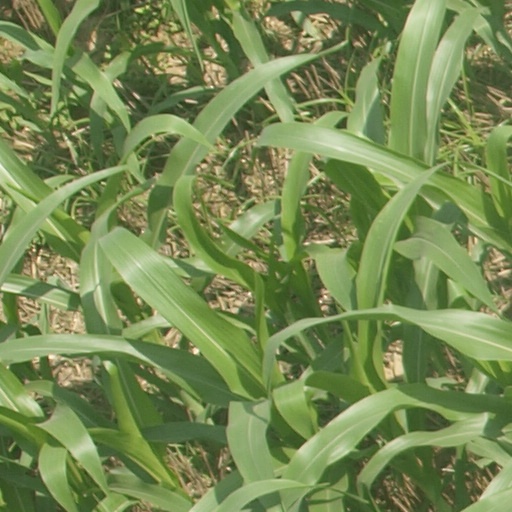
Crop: maize; corn